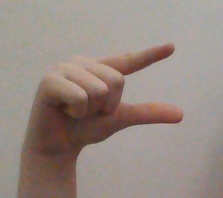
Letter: dal